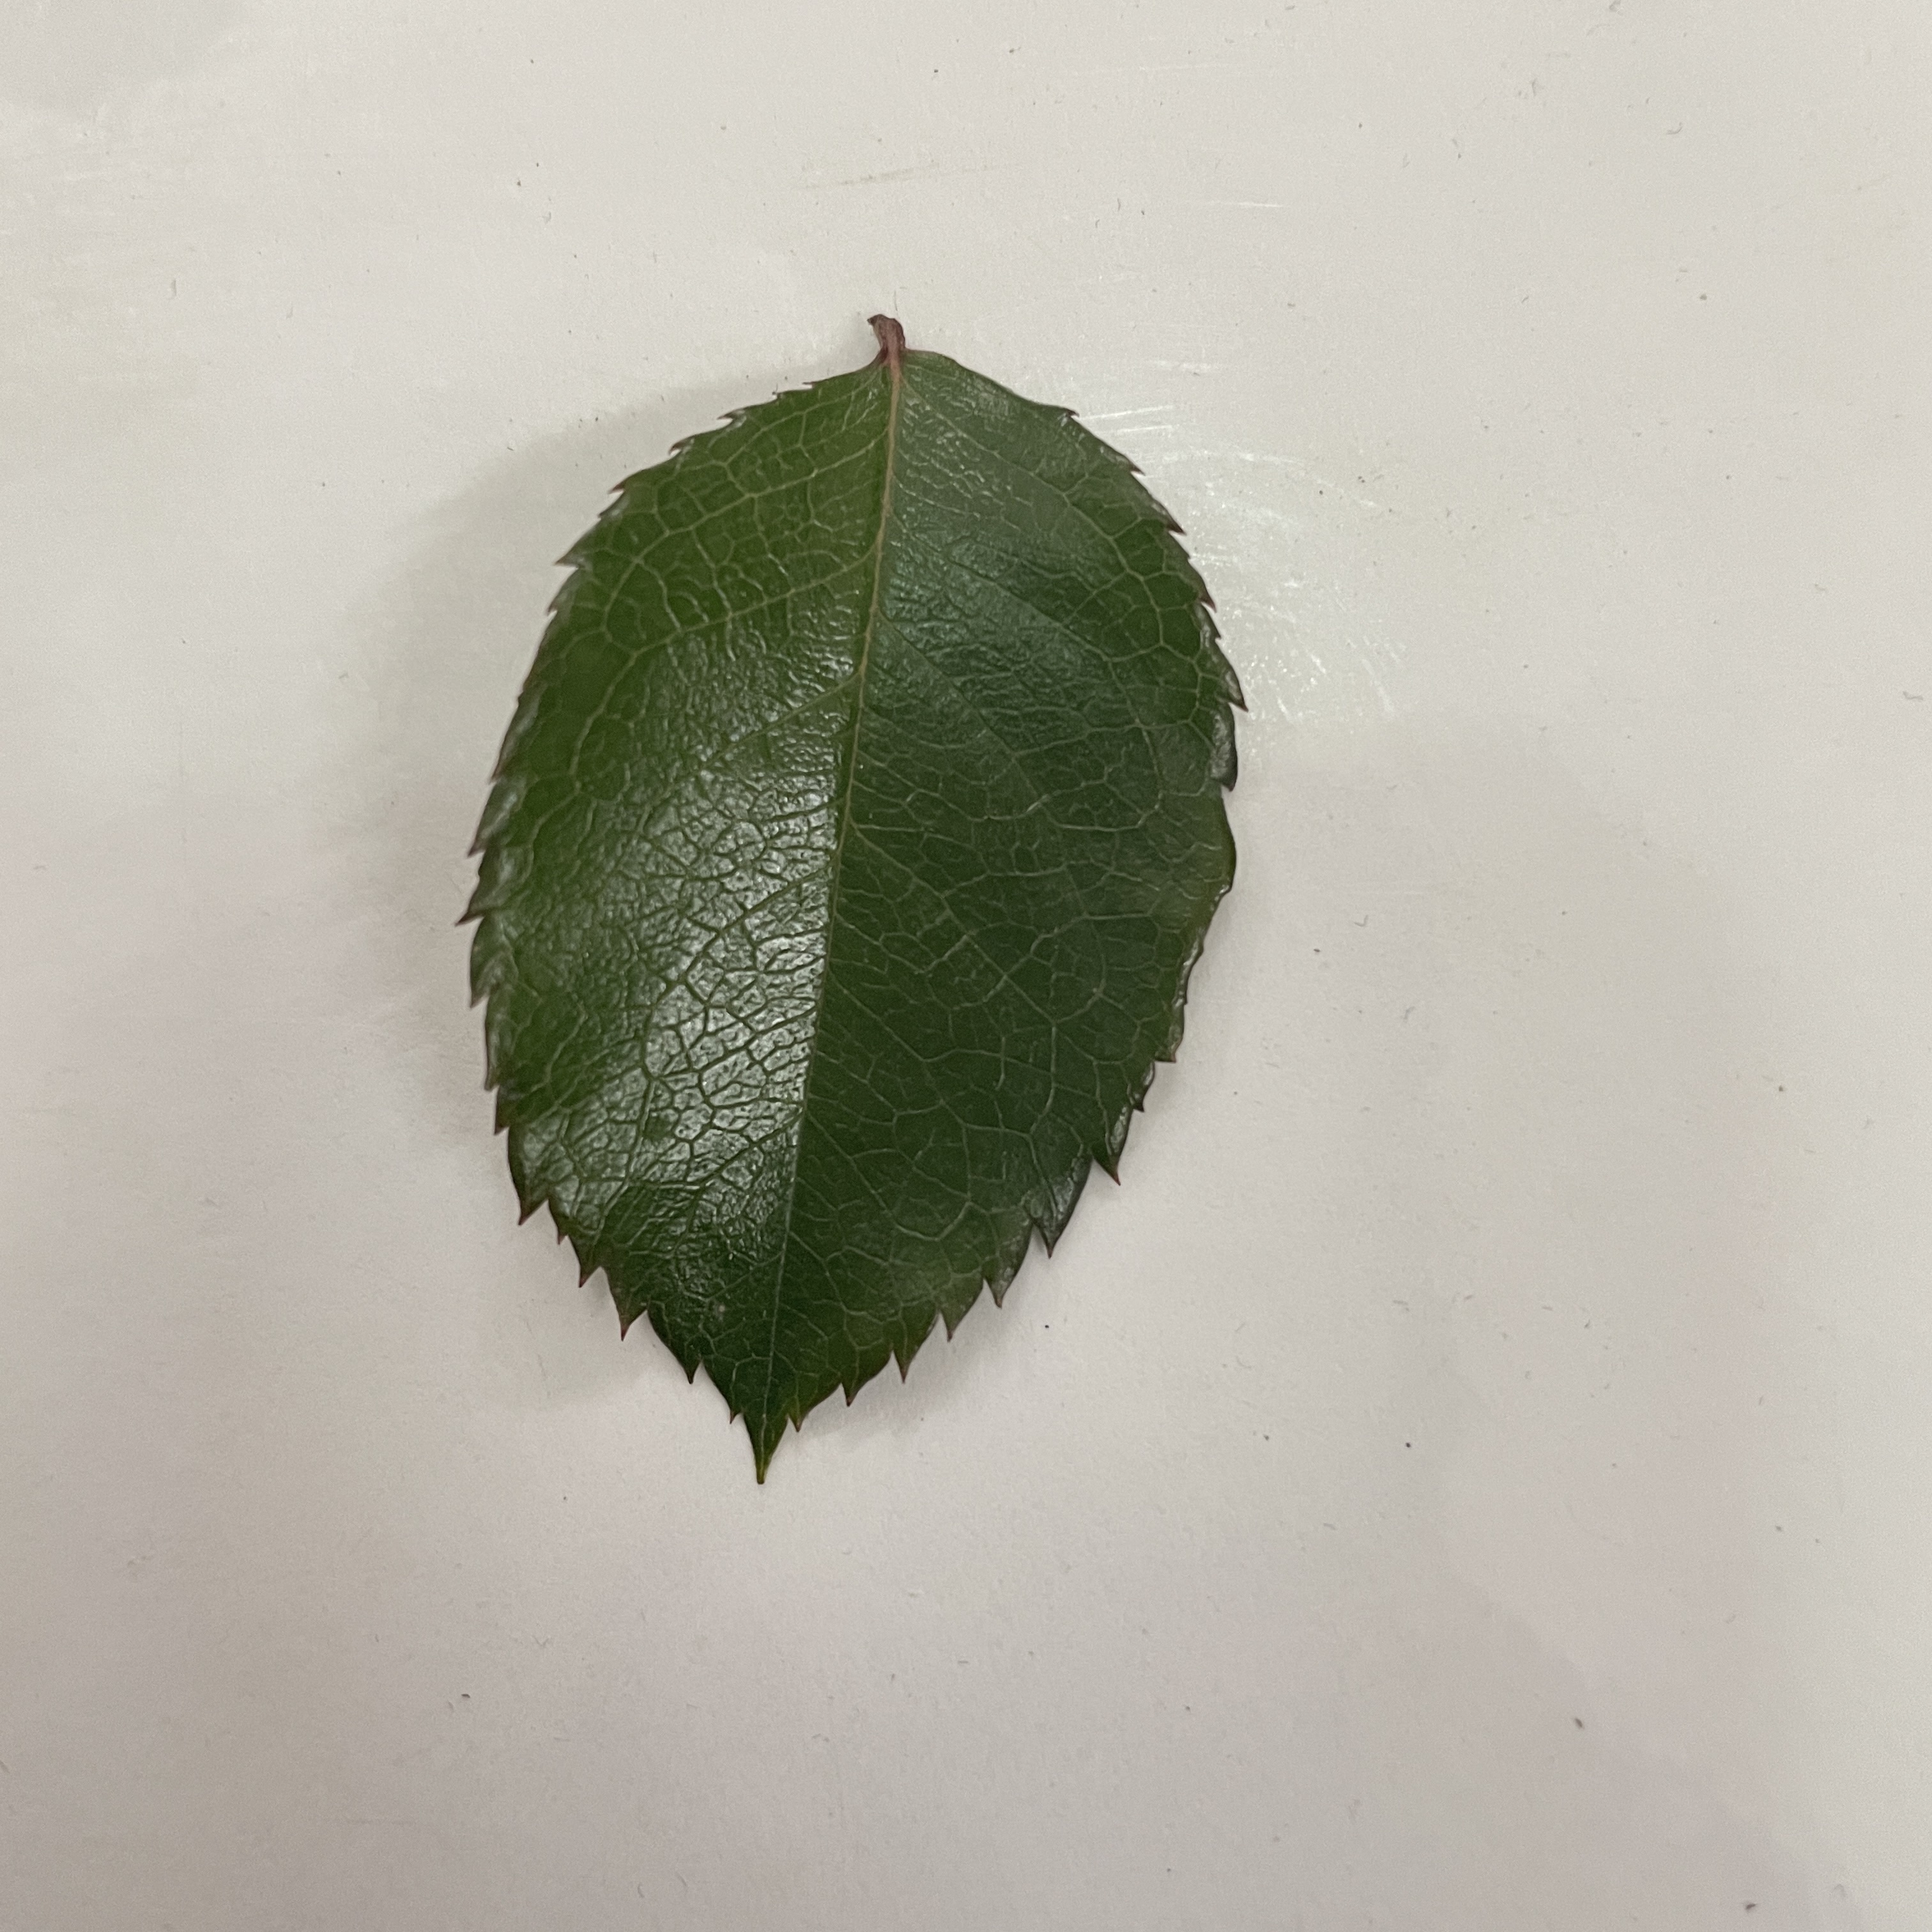
Label: Healthy Leaf